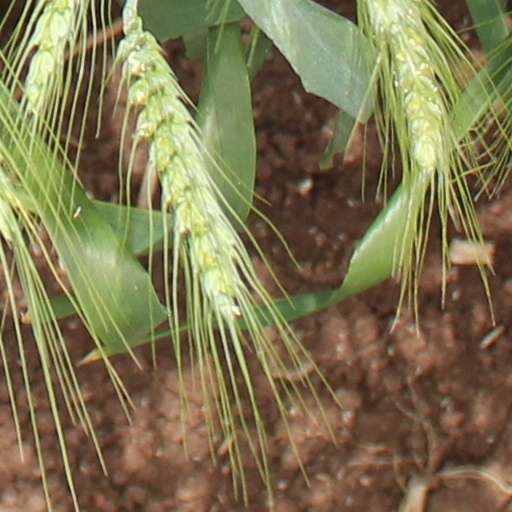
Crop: wheat